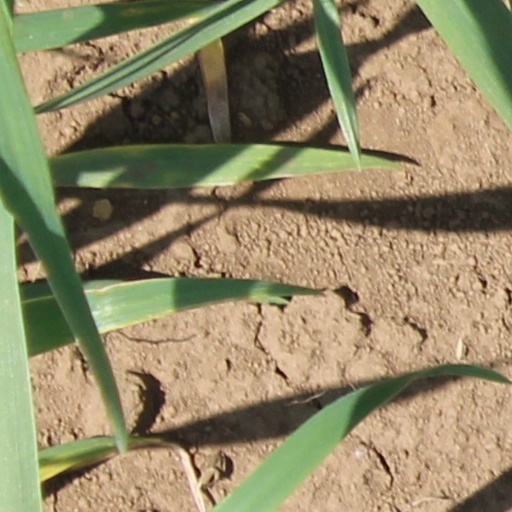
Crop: wheat